Hammacher Schlemmer

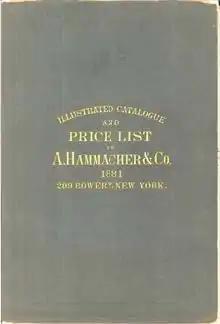
The First Printed Catalog, 1881

Hammacher resigned in 1892, leaving the whole company to Schlemmer serving as the President and Treasurer and his son William F. Schlemmer, to be named Vice President several years later.